Officer cadet

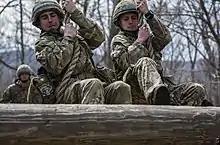
Officer cadets assigned to the Royal Military Academy Sandhurst practice manoeuvring a rope swing

In the Singapore Armed Forces, potential servicemen training to be officers are known as officer cadets in the Army and Air Force, while those in the Navy are known as midshipmen. All officer cadets and midshipmen receive tri-service initial training in Officer Cadet School before being sent to the appropriate training schools. They return to Officer Cadet School for their commissioning parade.